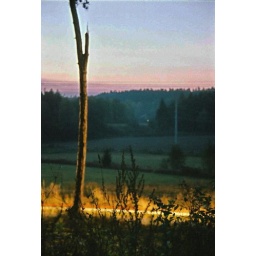
long expositionline of white and red light caused by bypassing car(only the sky was slightly enhanced)